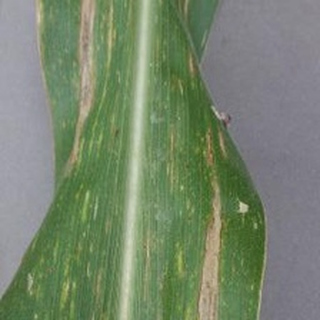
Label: corn_northern_leaf_blight